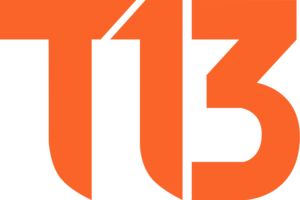
Teletrece ou simplement T13, est l'émission d'information principale de la chaîne de télévision chilienne Canal 13, et diffusé chaque soir à 21 heures depuis le 1er mars, 1970.